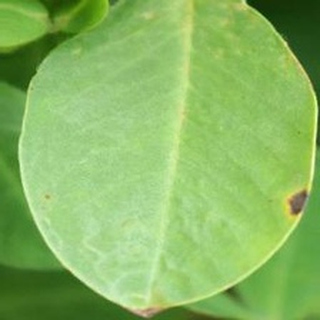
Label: groundnut_early_leaf_spot